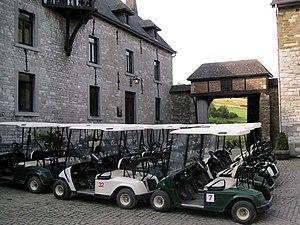
Méan - La cour de la Ferme du Grand Scley - Five Nations Golf Club - Voiturettes
Le Five Nations Durbuy Golf Club est l'un des deux golfs qui constituent le Five Nations Durbuy Golf Club depuis 2019, avec le Golf de Durbuy, les deux sites étant distants d’une dizaine de kilomètres